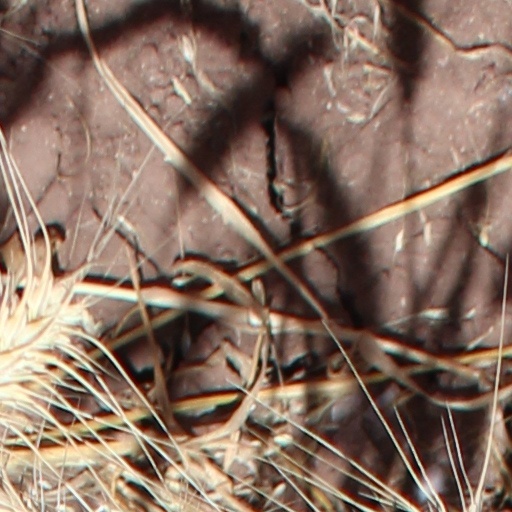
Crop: wheat